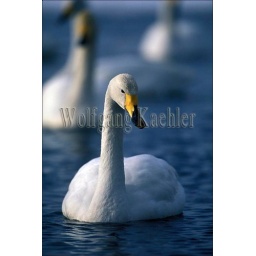
Japan, hokkaido island, near kushiro, lake kussharo, whooper swan